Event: Nepal Earthquake
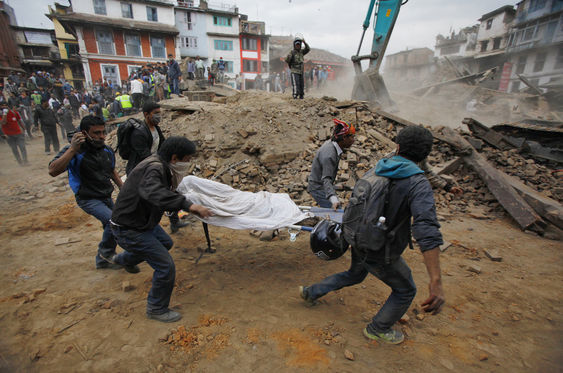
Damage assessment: damage